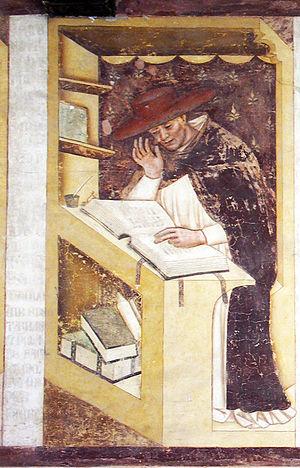
Walter Winterburn est un cardinal anglais né vers 1225 à Salisbury, Angleterre et décédé le 24 septembre 1305 à Gênes. Il est membre de l'ordre des dominicains.